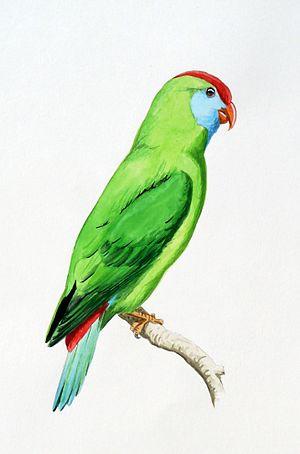
Le Coryllis de Camiguin est une espèce d'oiseaux de la famille des Psittacidae endémique de l'île de Camiguin, aux Philippines.